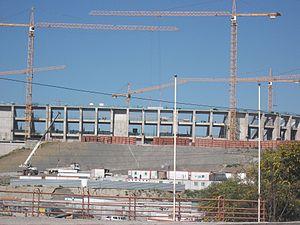
Nouveau stade de Tizi Ouzou en construction